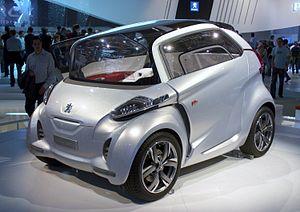
Le Peugeot BB1 est un concept-car 100 % électrique rechargeable fabriqué par Peugeot. Il a été présenté au Salon de Francfort 2009. Une deuxième version fut présentée au Salon Automobile de Genève 2010. Techniquement, rien de nouveau mais une inédite peinture bleue en dégradé et le nouveau logo de la marque inauguré sur le concept-car SR1 est apposé sur la carrosserie.
Active Wheel est un projet de recherche des années 2000, de moteur-roue électrique pour voiture électrique ou automobile hybride électrique, du fabricant de pneumatique français Michelin, à base de roue active abritant deux moteurs électriques : un moteur de traction, et un second de commande de suspension active. Présenté en 2004, le projet est interrompu en 2014.